Georges Paulin

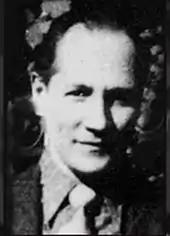
Georges Paulin, ca. 1940

Georges Paulin was a French Jewish dentist, acclaimed and inventive automobile designer and coachwork stylist, and died as a hero of the French Resistance during World War II.